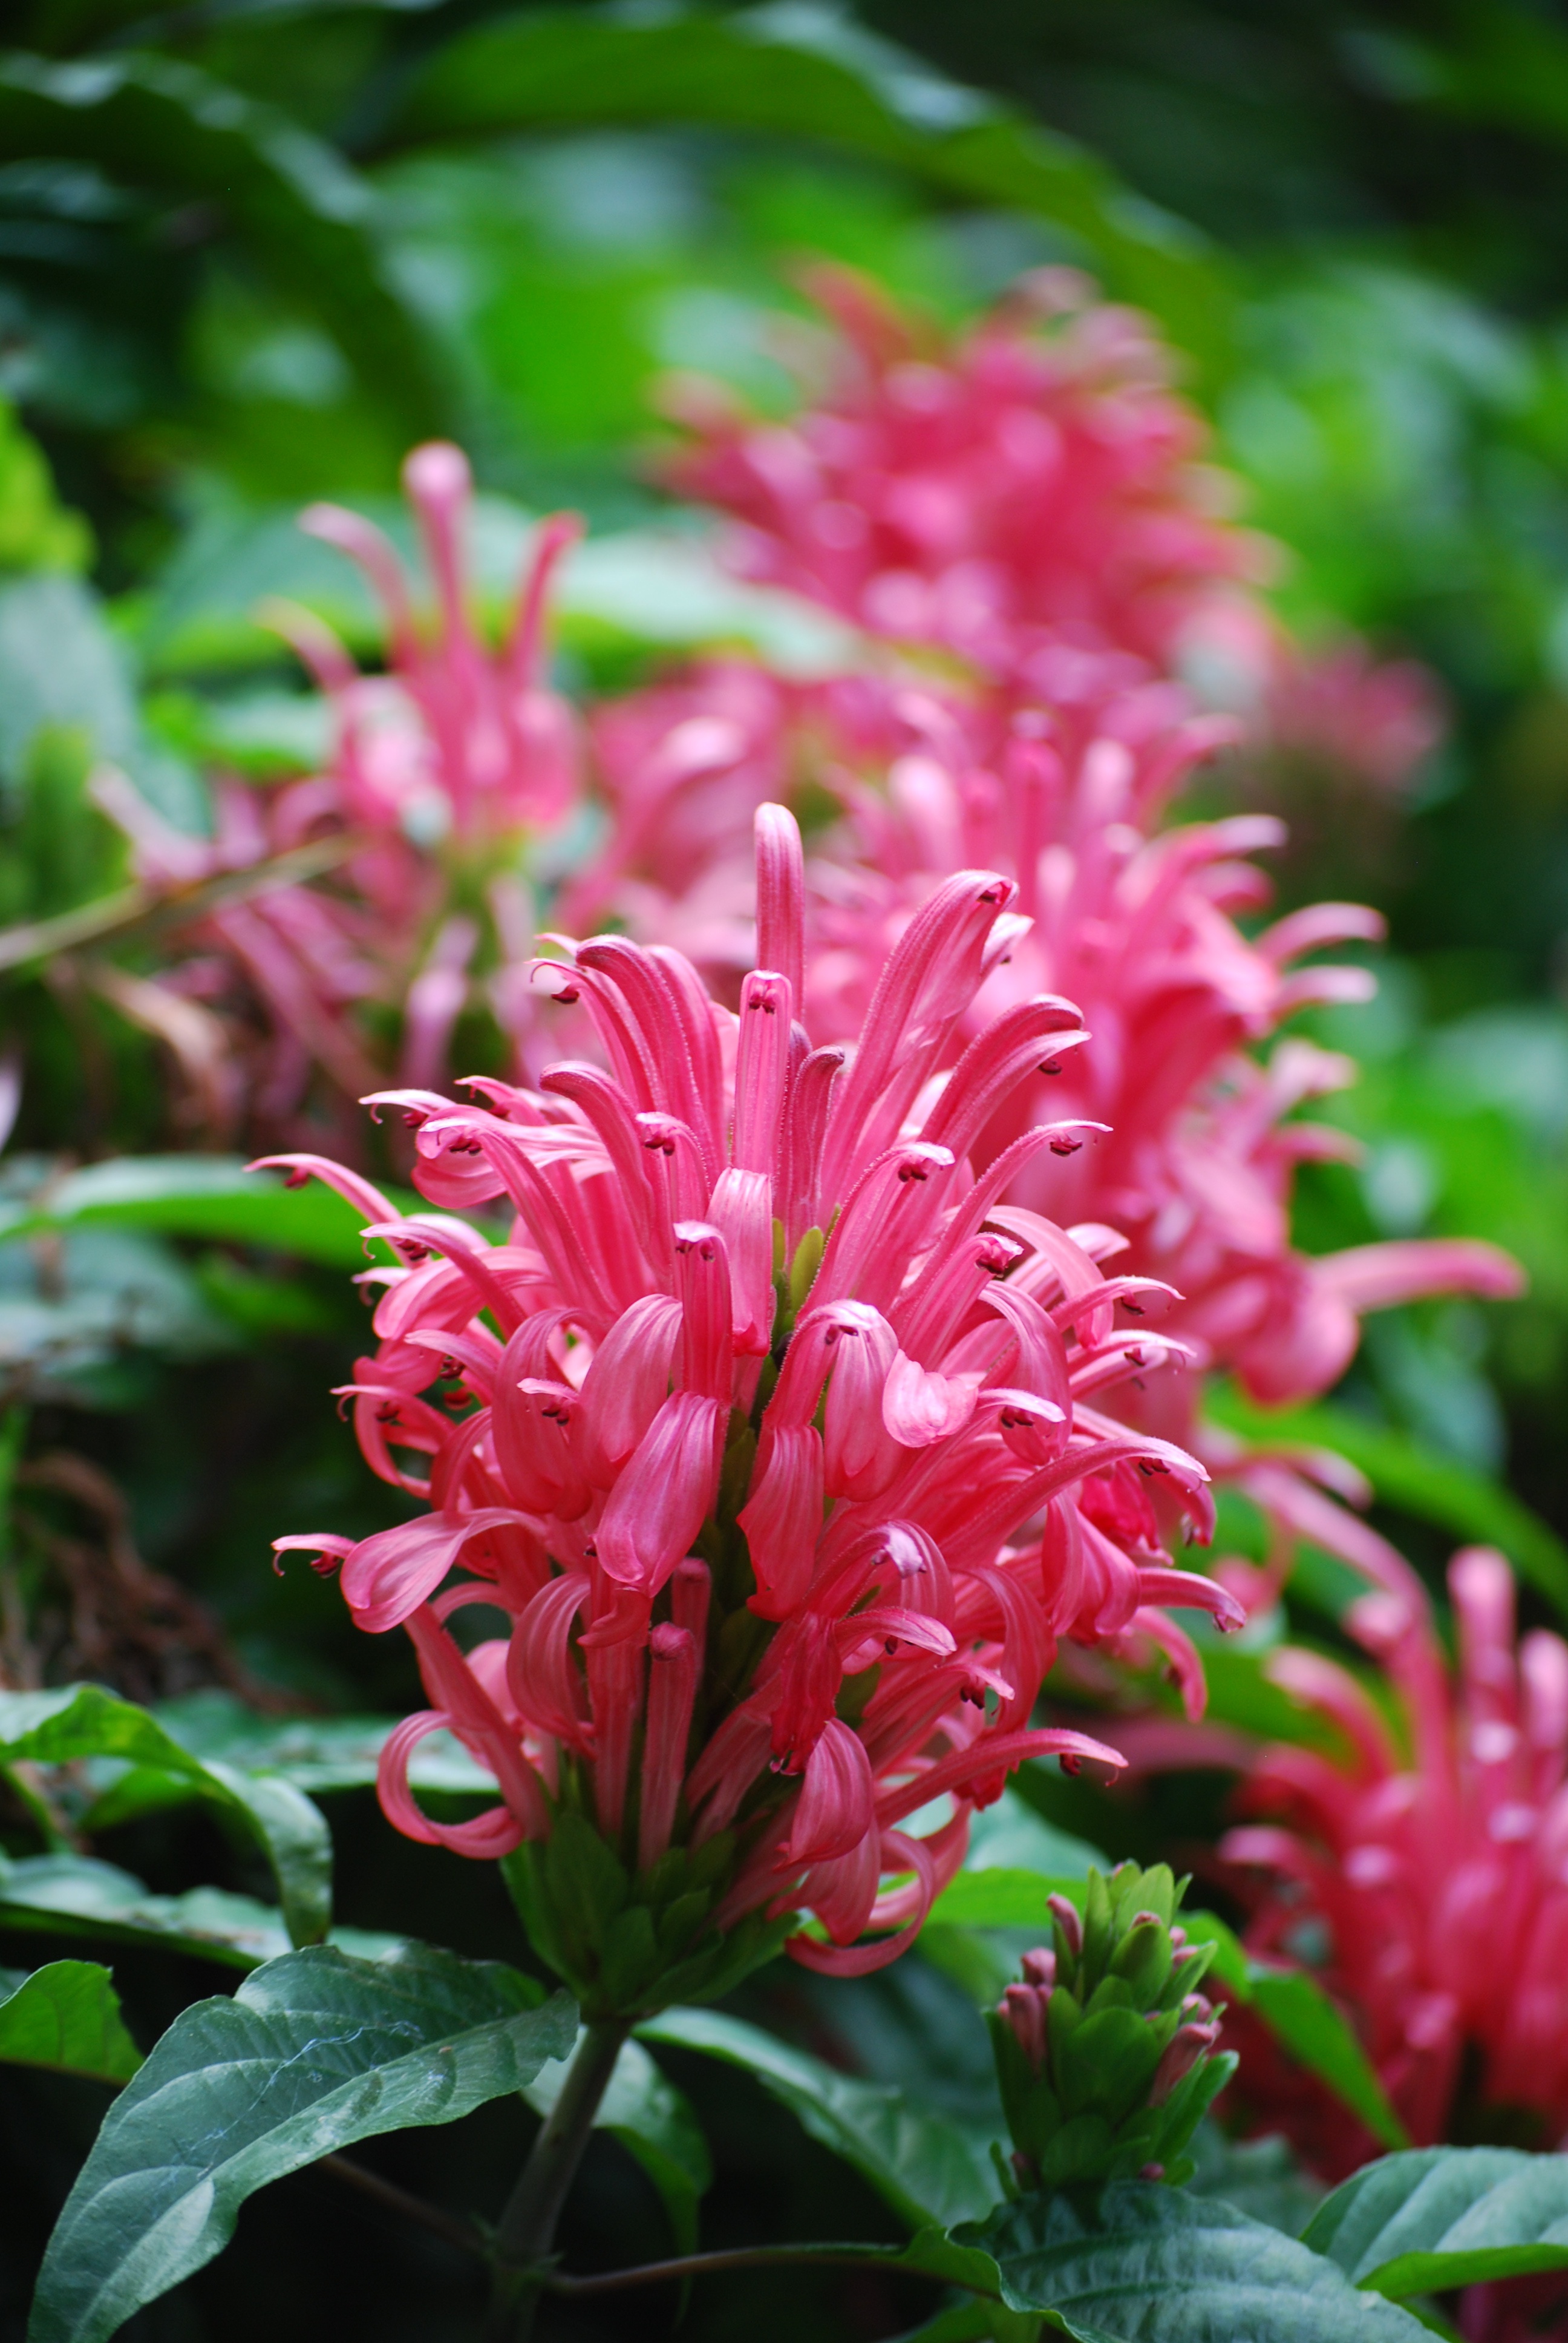
blossom, plant, flower, bloom, botany, garden, flora, botanical, wildflower, shrub, exotic, horticulture, flower garden, flowering plant, brazilian plume, land plant, castilleja